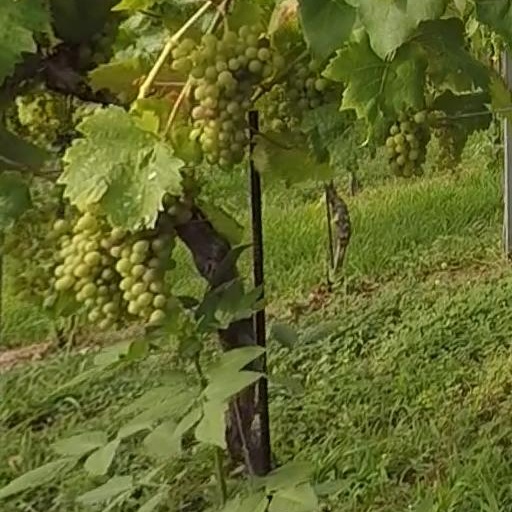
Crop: grape